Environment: real
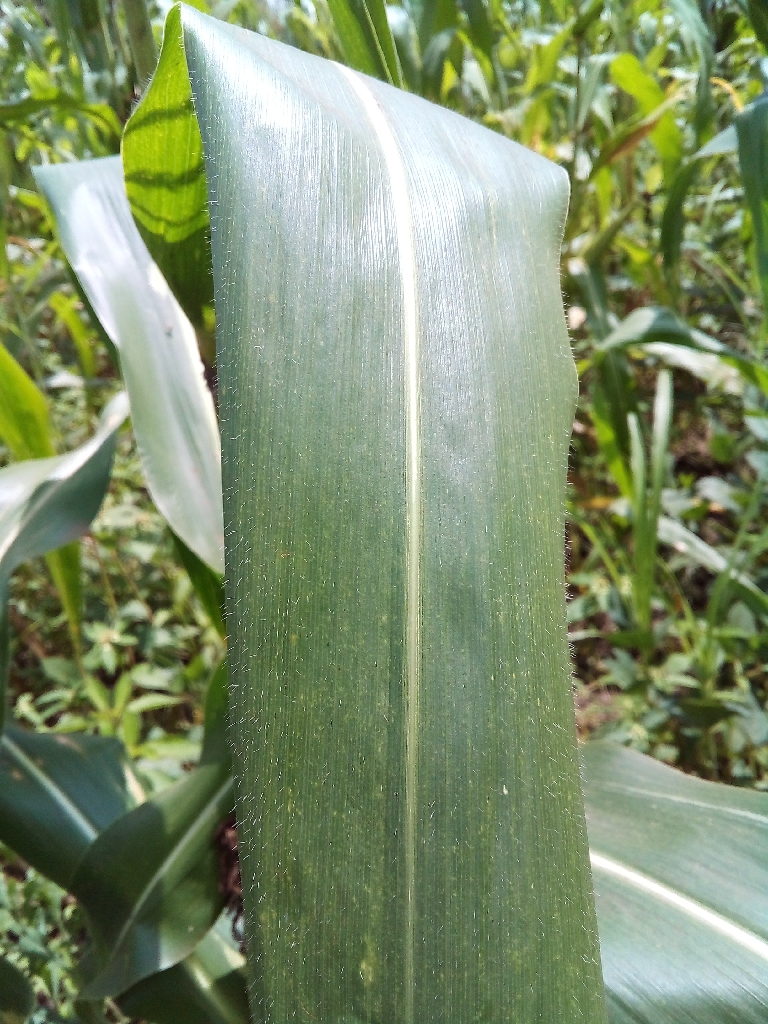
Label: healthy